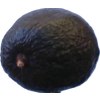
Label: black_avocado